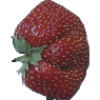
Label: strawberry_wedge